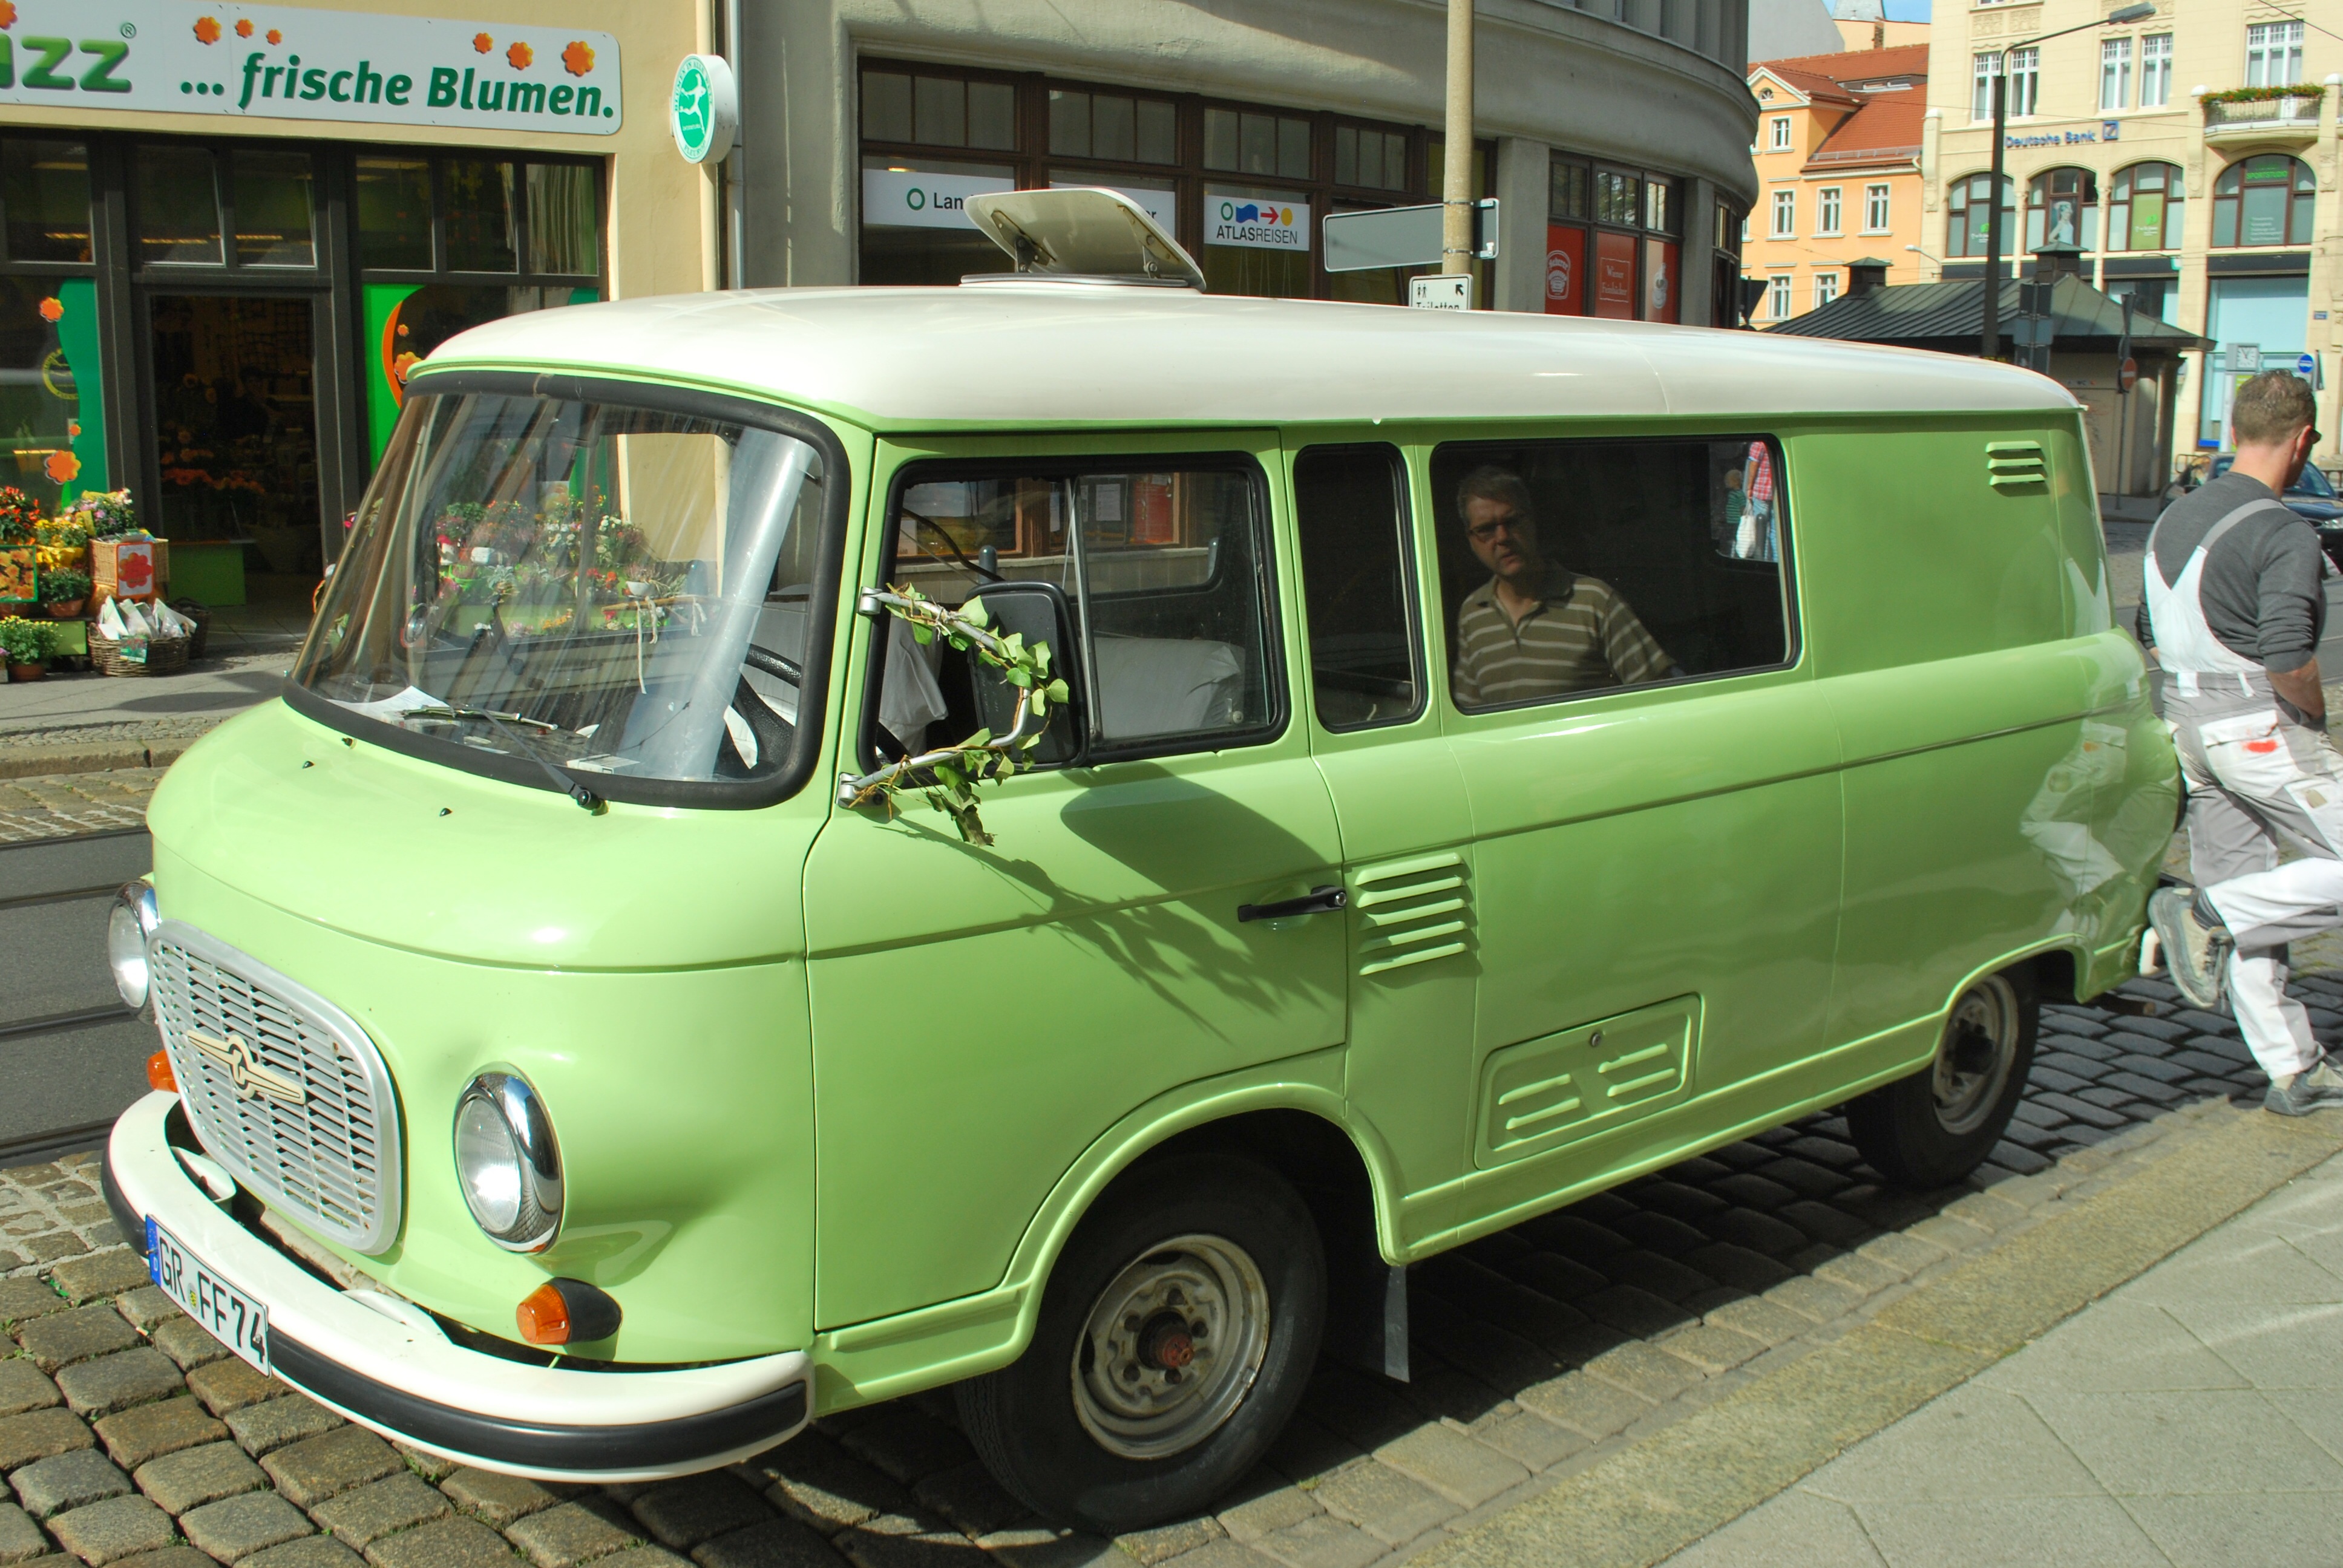
car, volkswagen, van, transport, green, vehicle, drive, auto, motor vehicle, vintage car, minibus, antique car, city car, land vehicle, volkswagen type 2, automobile make, compact car